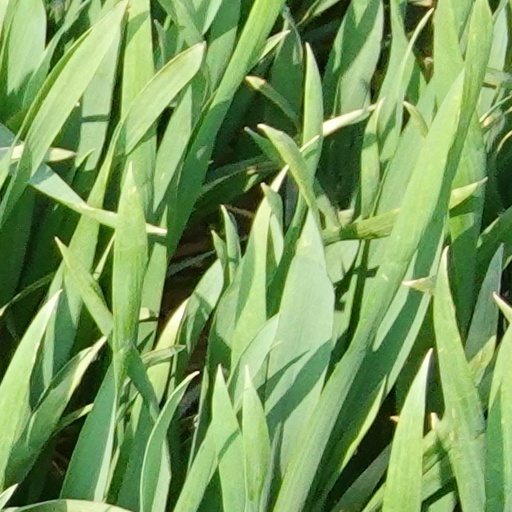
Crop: wheat